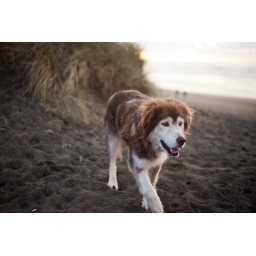
We saw a million dogs at the beach tonight. I fell in love with them all.